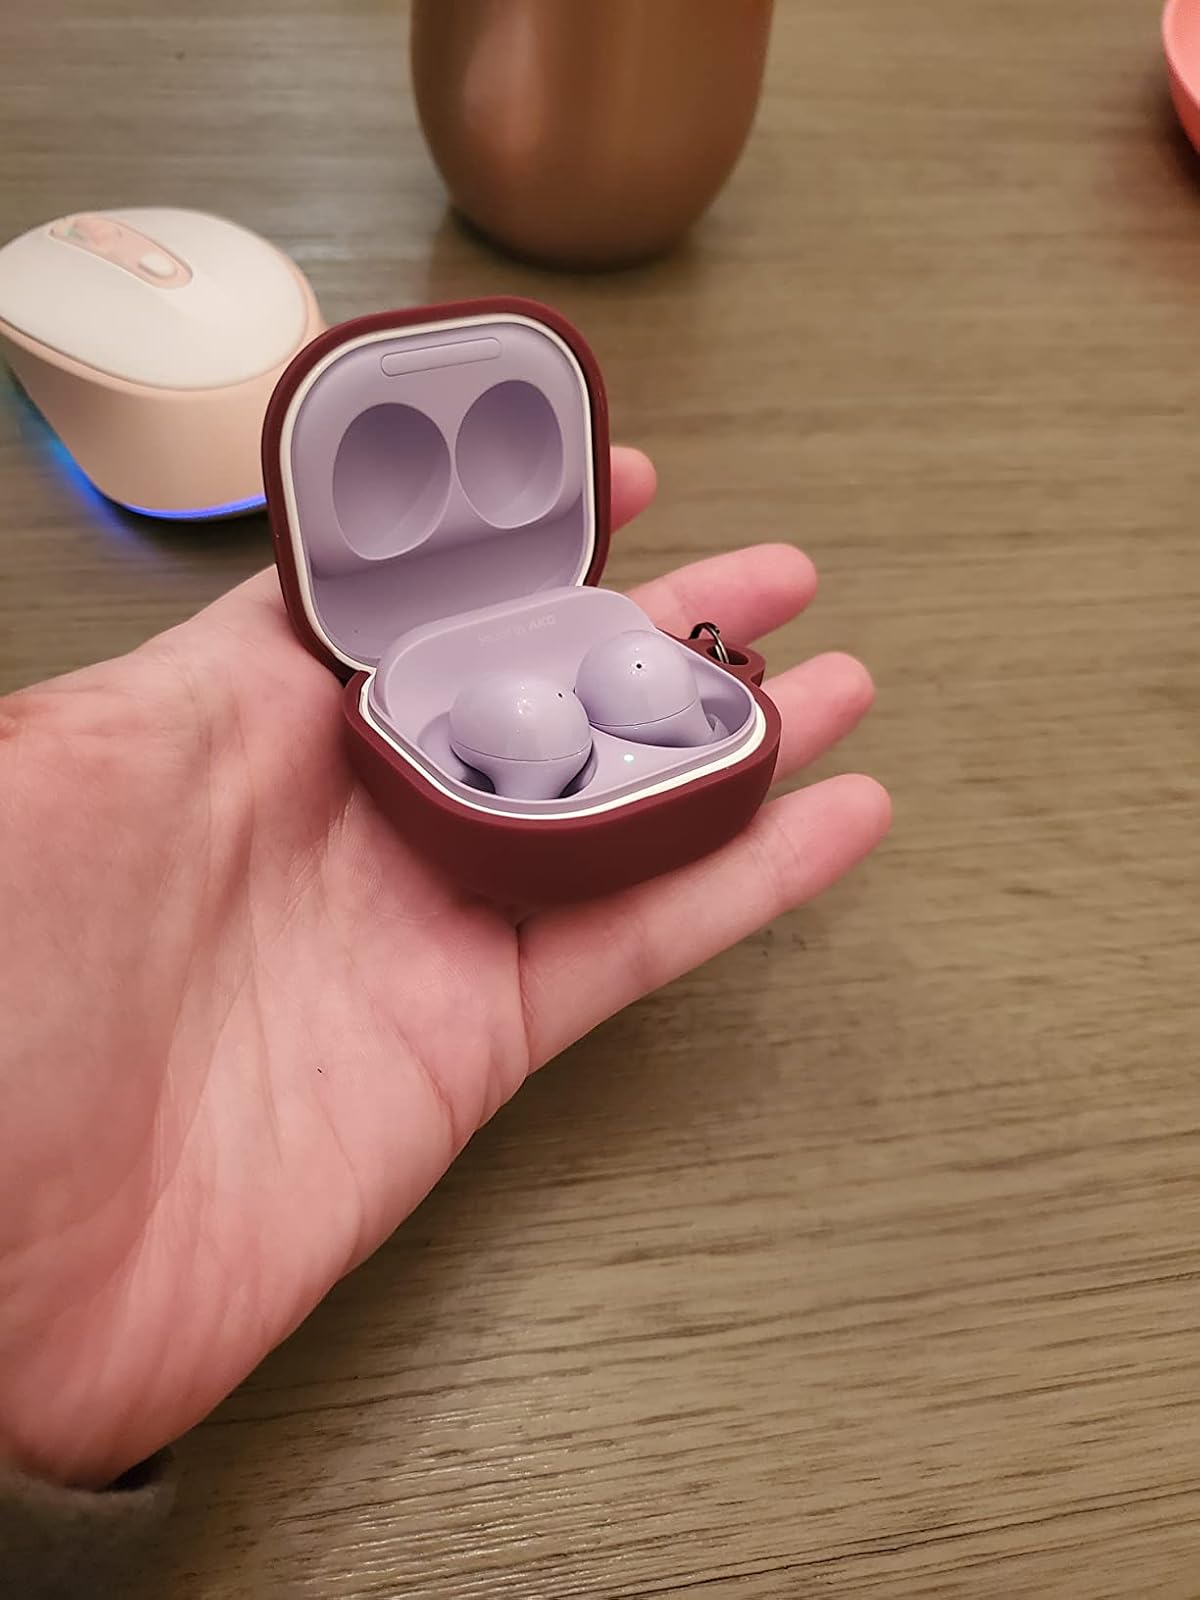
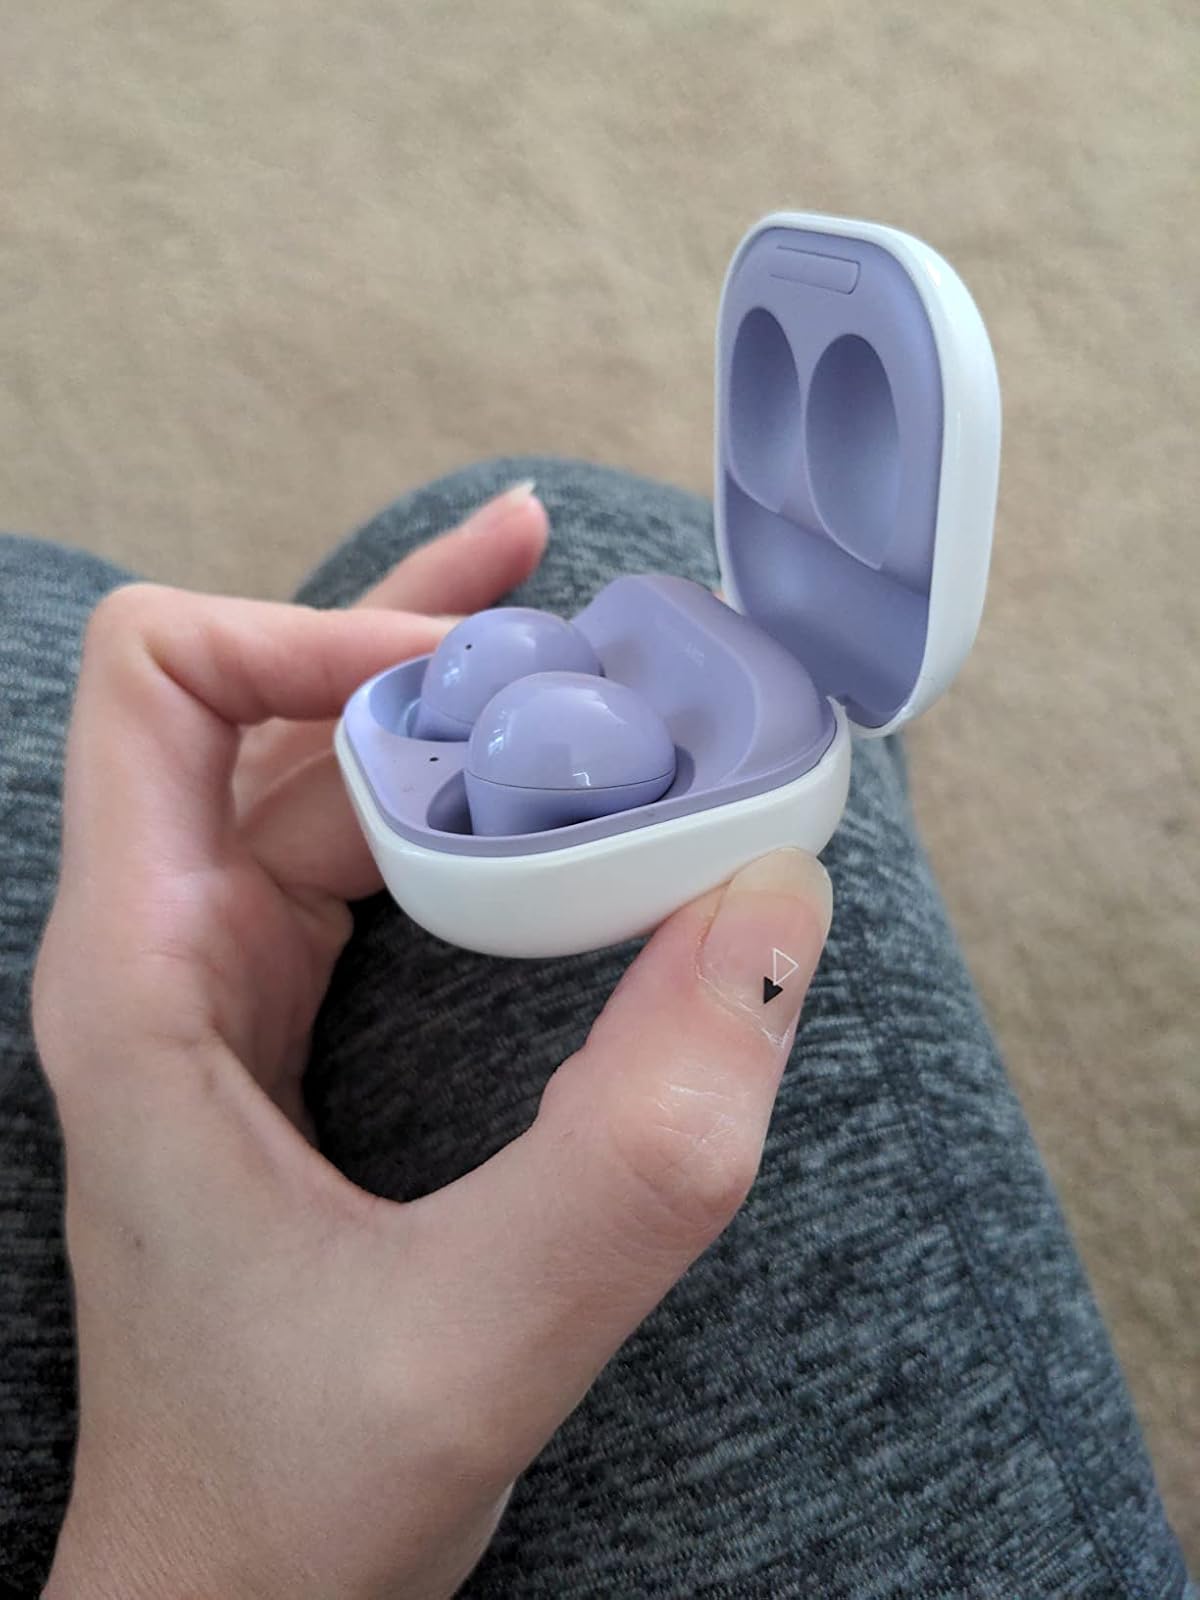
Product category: earbuds
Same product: yes